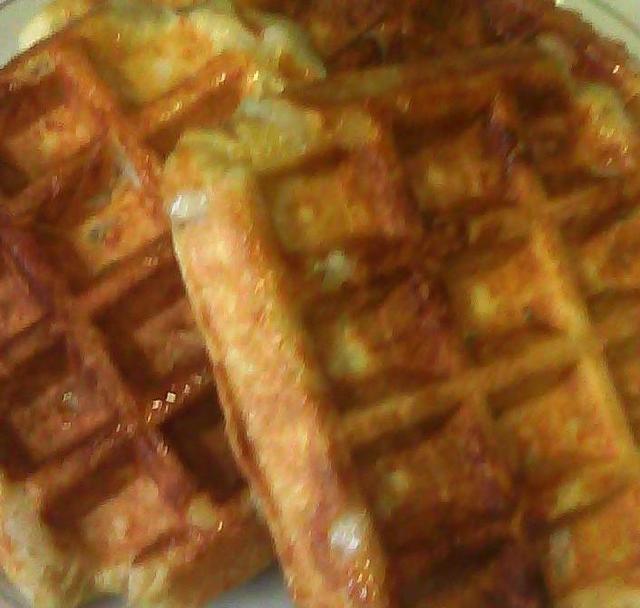
Texture: waffled